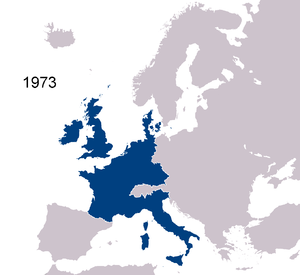
La chronologie de l'Union européenne rassemble les principales dates concernant l'histoire de l'Union européenne organisées selon un ordre chronologique.